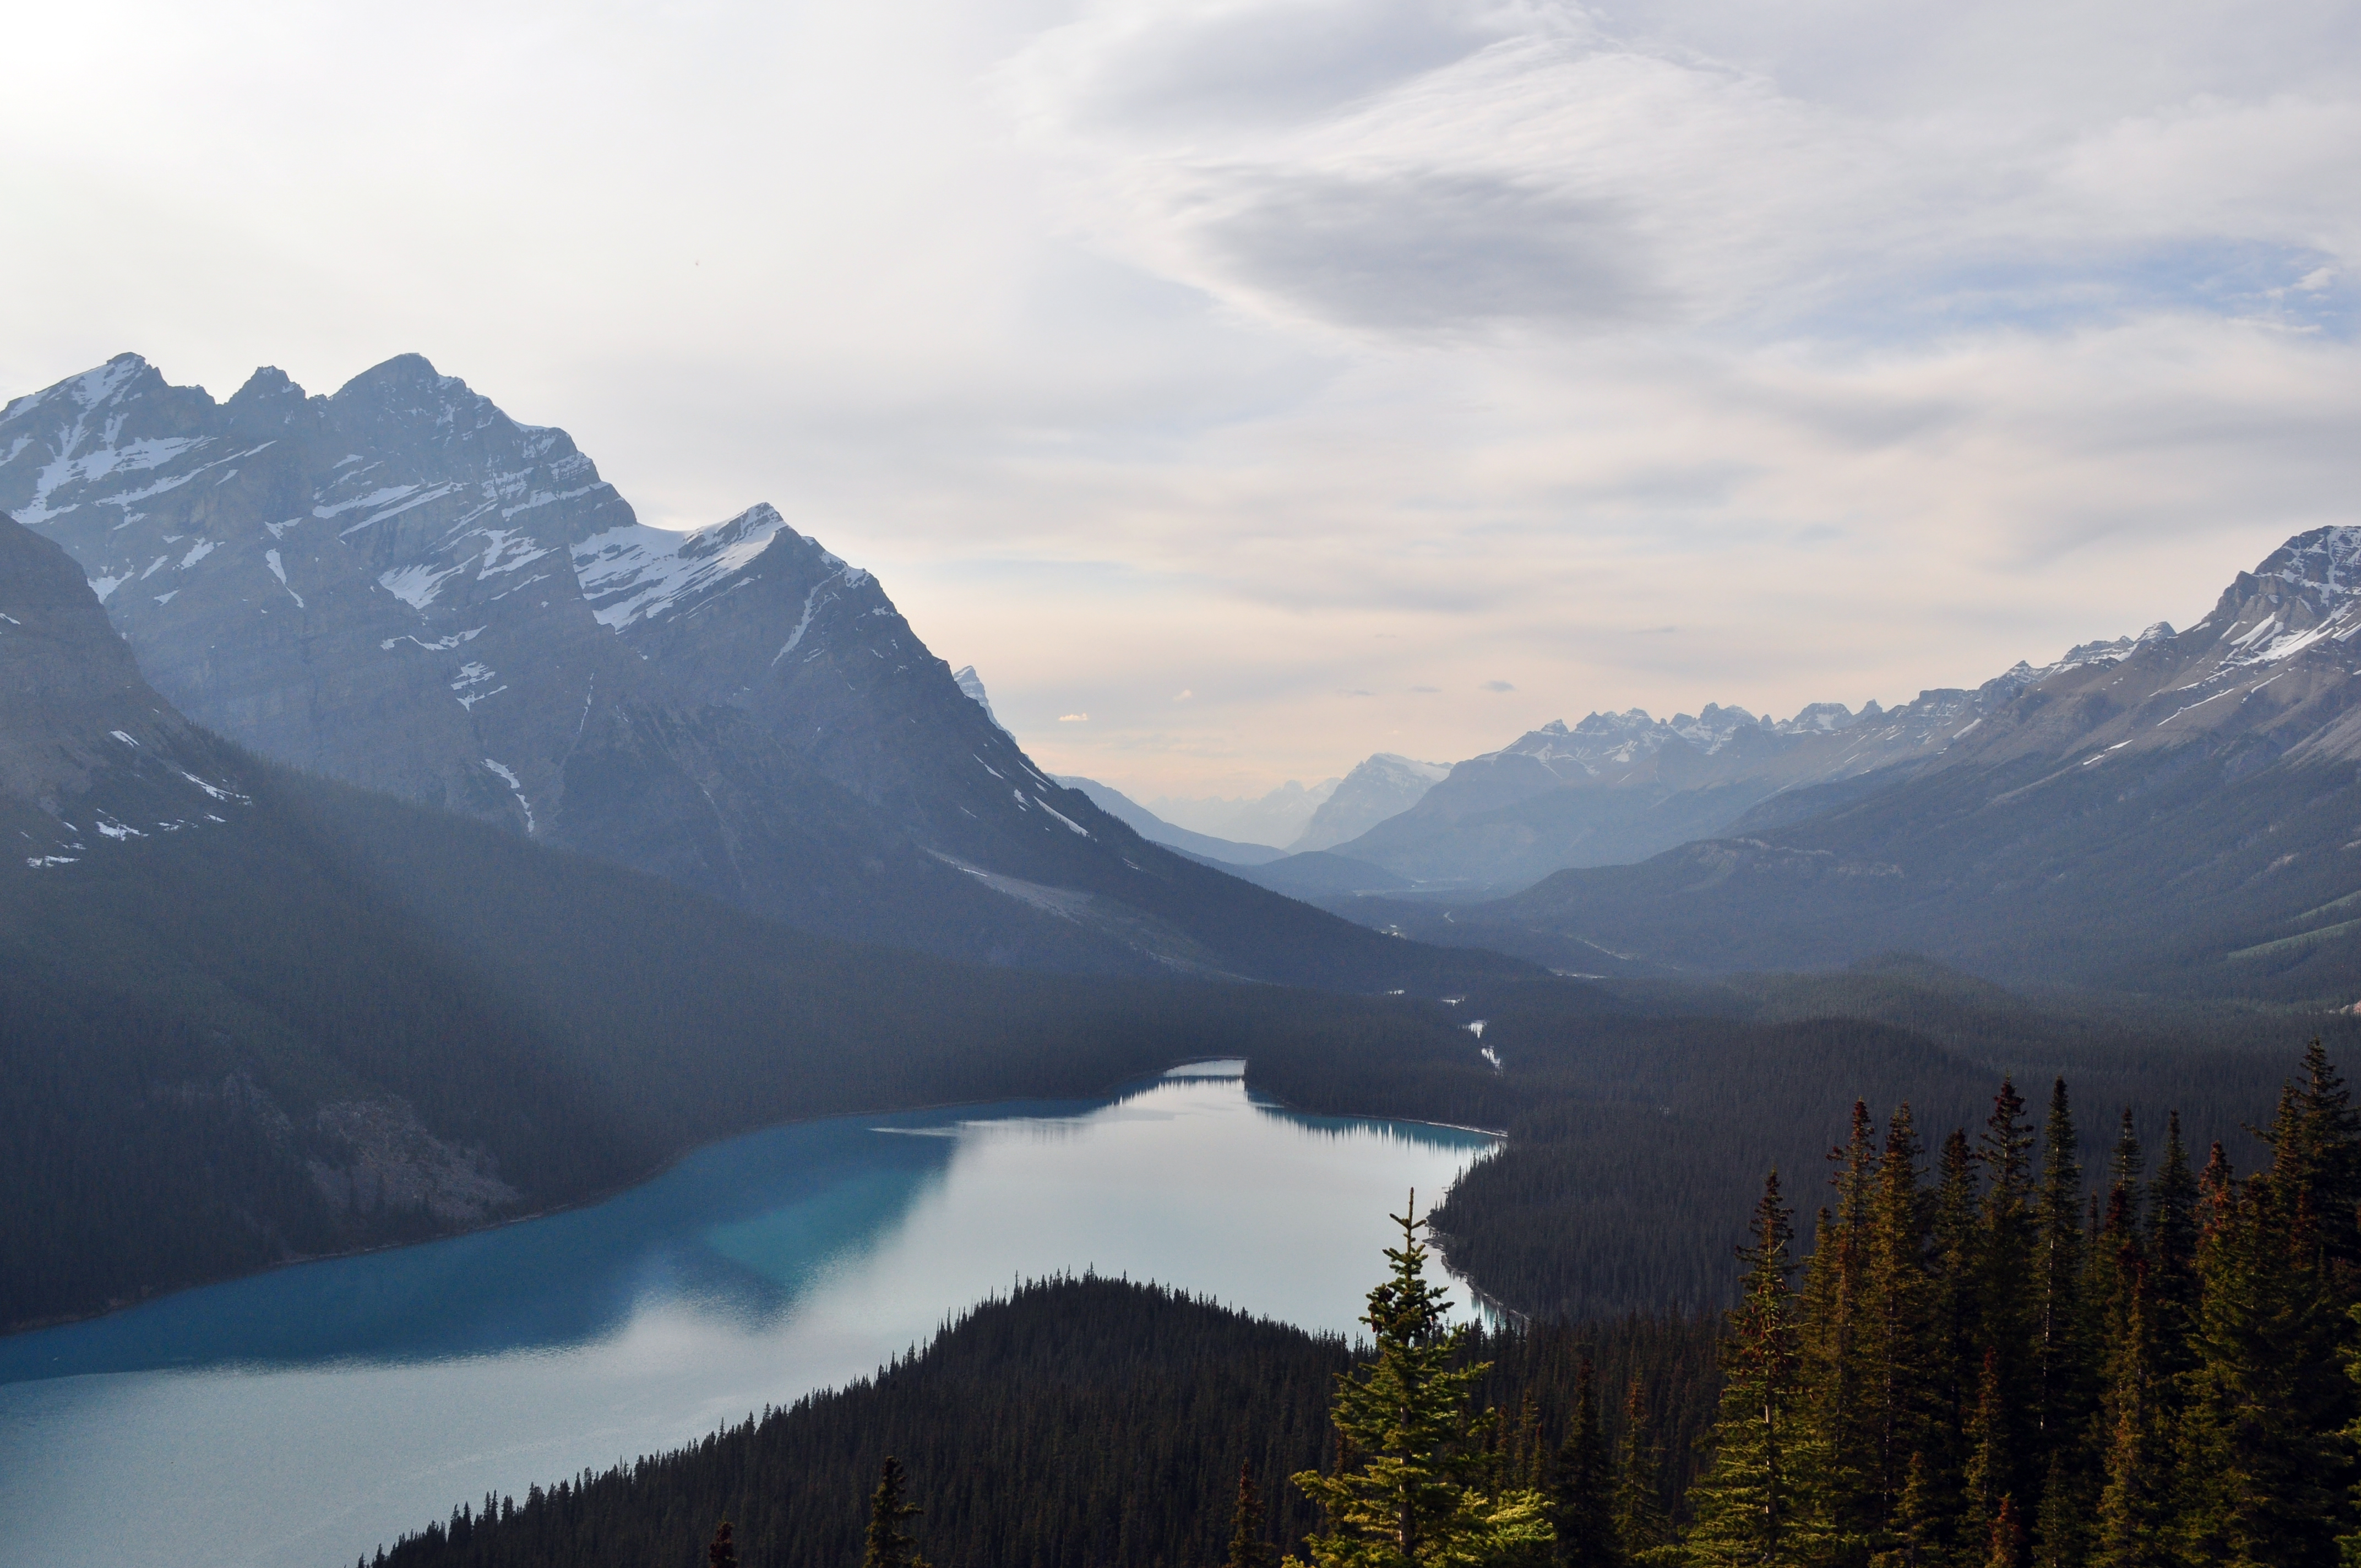
landscape, water, nature, outdoor, wilderness, mountain, snow, cloud, sky, lake, valley, mountain range, reflection, scenic, glacier, weather, fjord, ridge, summit, trees, clouds, publicdomain, mountains, alps, picturesque, plateau, fell, loch, landform, mountain pass, geographical feature, atmospheric phenomenon, mountainous landforms, glacial landform